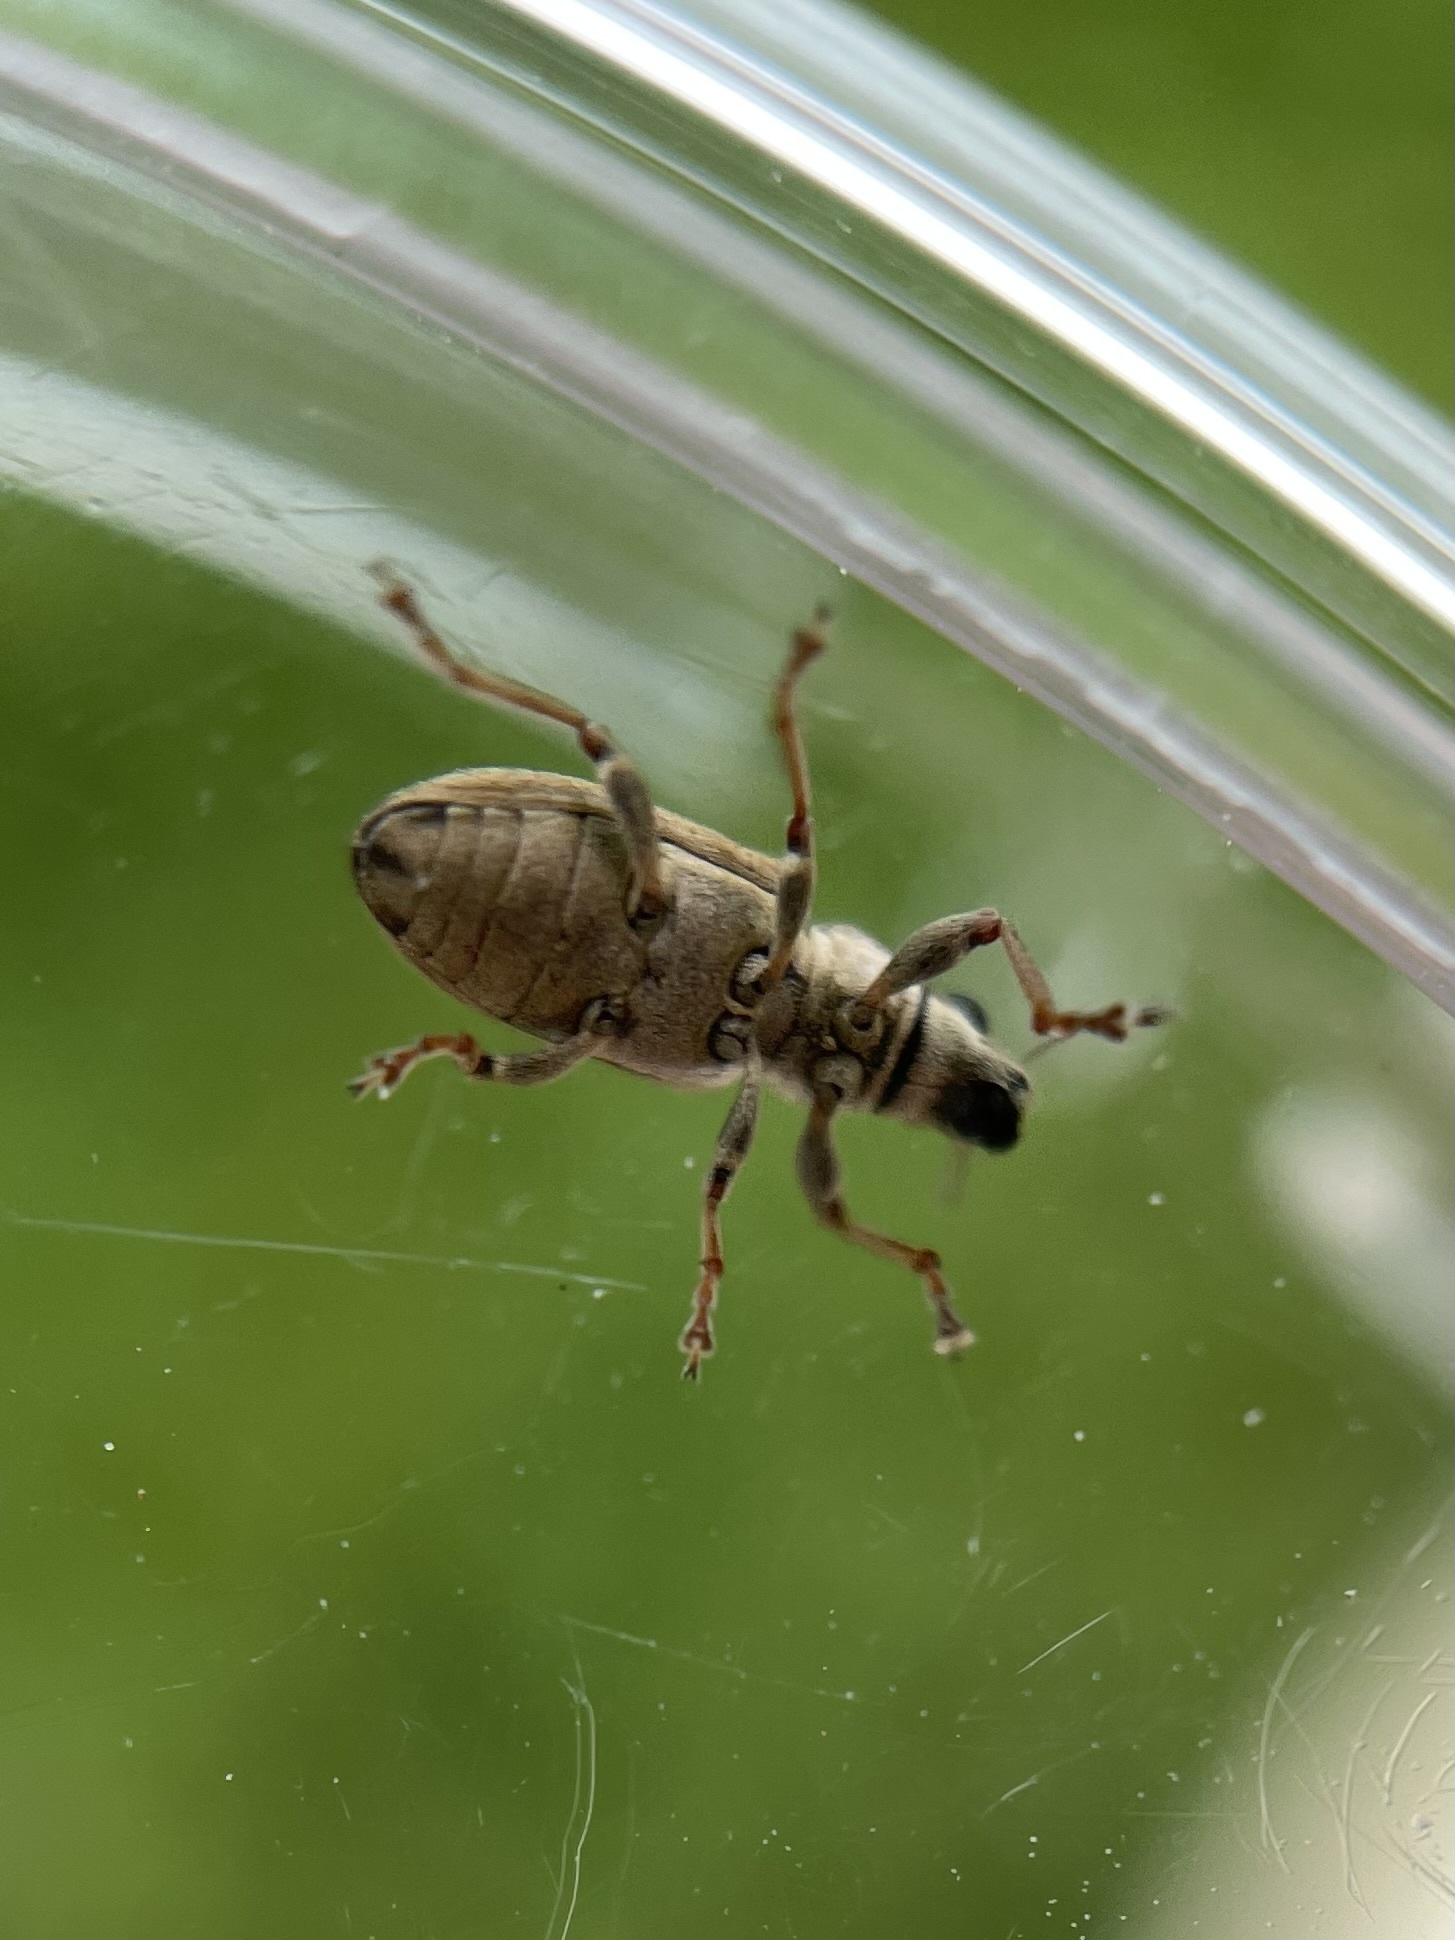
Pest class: pea_leaf_weevil